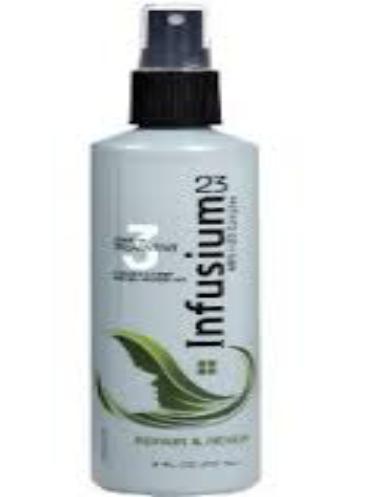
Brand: Infusium 23
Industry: Necessities